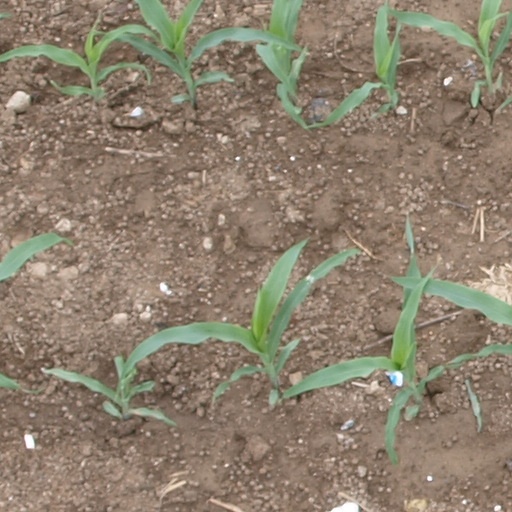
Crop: maize; corn